Petticoat Junction

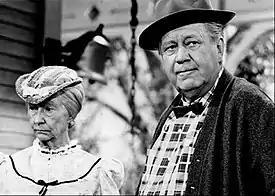
Irene Ryan as "Granny" from "The Beverly Hillbillies" with Edgar Buchanan (1968)

"Petticoat Junction" is set in the same fictional universe as "Green Acres". Both shows are set in Hooterville, and they share such characters as Sam Drucker, Newt Kiley, and Floyd Smoot. A number of core "Green Acres" characters, such as Fred and Doris Ziffel (originally named "Ruthie" after Paul Henning's wife, Ruth), Arnold the Pig, Newt Kiley, and Ben Miller, first appeared on season two of "Petticoat Junction", which saw a number of scripts written by "Green Acres" creator Jay Sommers. Characters in all of Henning's creations often crossed over into one another's programs, especially during the first two seasons of "Green Acres".